Édgar Andrade

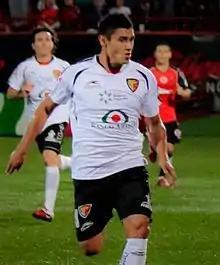
Andrade playing for Chiapas

Edgar Bismarck Andrade Rentería (born 2 March 1988) is a Mexican former professional footballer who played as a midfielder. He made his debut in Cruz Azul on January 28, 2006, in a game against Atlas which resulted in a draw. He was on the Mexico national football under-17 team that won the 2005 FIFA U-17 World Championship. While playing for Cruz Azul he broke his ankle while attempting to recover a ball for his team, in a 2007 match against Estudiantes Tecos UAG. After many months of recovery, he returned to the field in 2007.